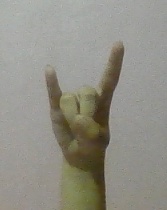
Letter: la